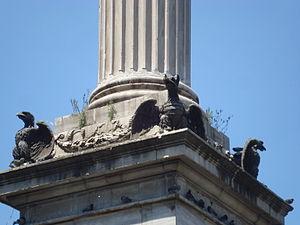
La colonne de la Paix est un monument situé sur la piazza di Santa Maria Maggiore devant la basilique Sainte-Marie-Majeure à Rome. C'est une colonne de marbre de style corinthien de 14,30 mètres de hauteur et surmontée d'un statue de Marie à l'enfant.